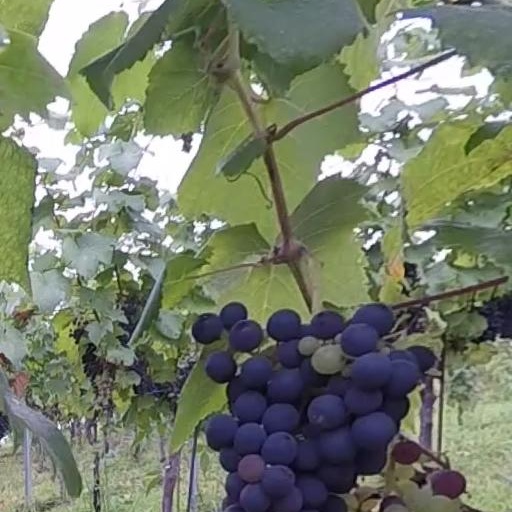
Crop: grape